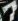
Number: 7